24th Fighter Squadron

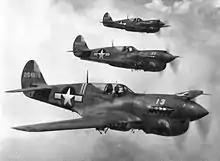
Three aircraft formation of squadron P-40N Warhawks

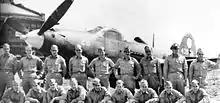
Squadron P-39 Airacobra

After the Pearl Harbor Attack in December 1941, the squadron initially remained on standing alert at Albrook, but dispatched C Flight to Salinas Airport, Ecuador, to provide local air defense for that strategic point on 2 February 1942. The remainder of the squadron moved to La Joya #2 Aerodrome on 12 March 1942, where they remained until returning to Albrook on 30 September. For the first four months that the unit was at La Joya #2, they had operated off the very primitive dirt runway there. This field was 25 miles north east of Albrook, just off the main Pan-American Highway to Chepo. It was, however, well situated as, just off the runway was heavy jungle growth, which offered excellent revetments and camouflage. The unit had also transitioned from its P-40C's to Bell P-39D Airacobras starting 2 May 1942, when it acquired ten of these aircraft From the 53d Fighter Group. The field at La Joya became flooded (due to the rainy season) in September 1942, forcing the return of the unit, somewhat ahead of schedule, to Albrook, where conditions were very crowded. By then, the P-39Ds had been exchanged for 14 P-39Ks.